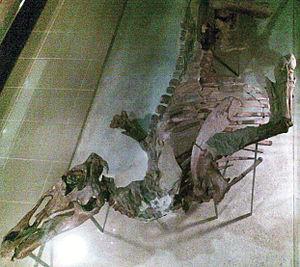
Edmontosaurus est un genre éteint de grands dinosaures herbivores « à bec de canard » du sous-ordre des ornithopodes et de la famille des hadrosauridés. Ses fossiles ont été retrouvés dans des sédiments de l'ouest de l'Amérique du Nord datant de la fin du Campanien jusqu'à la fin du Maastrichtien au Crétacé supérieur, il y a entre 73 et 66 millions d'années. C'est l'un des derniers dinosaures non-aviens à avoir vécu aux côtés des tricératops et des tyrannosaures peu de temps avant l'extinction Crétacé-Tertiaire.